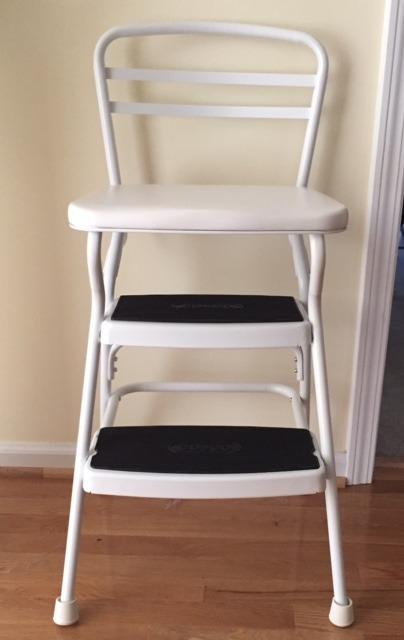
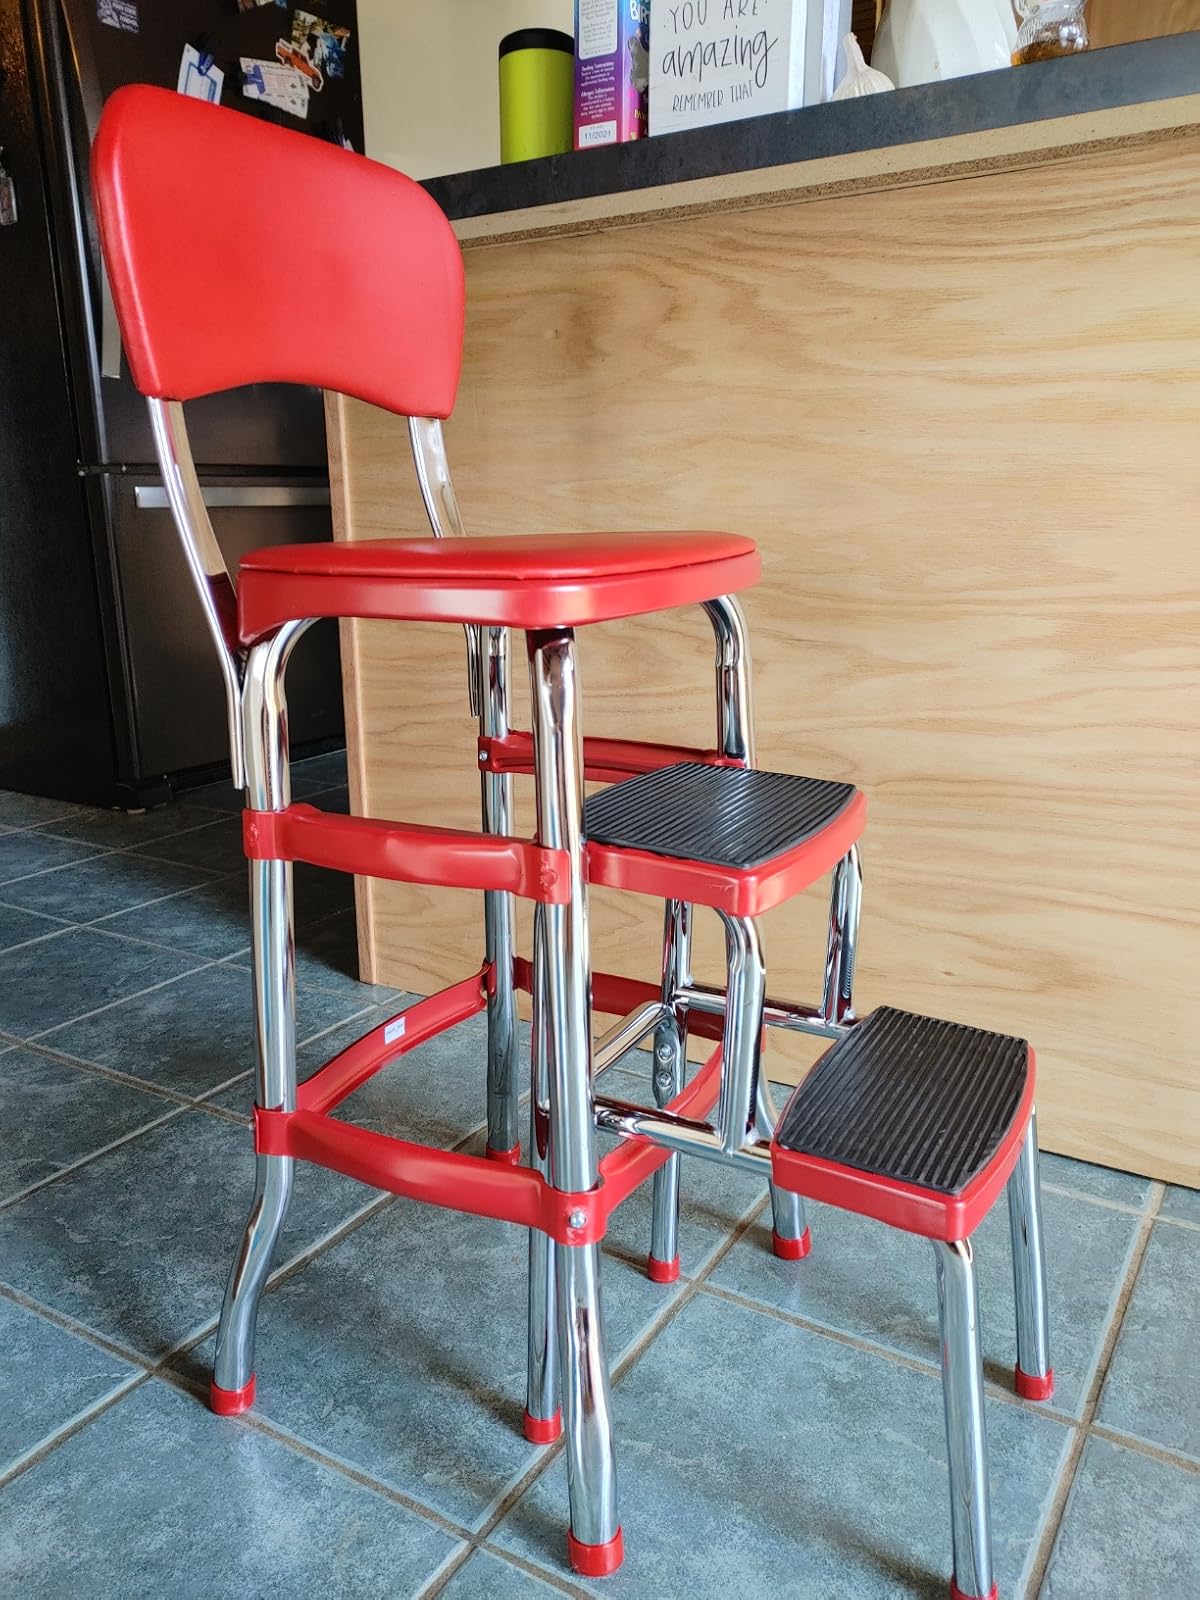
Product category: items_chair
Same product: no